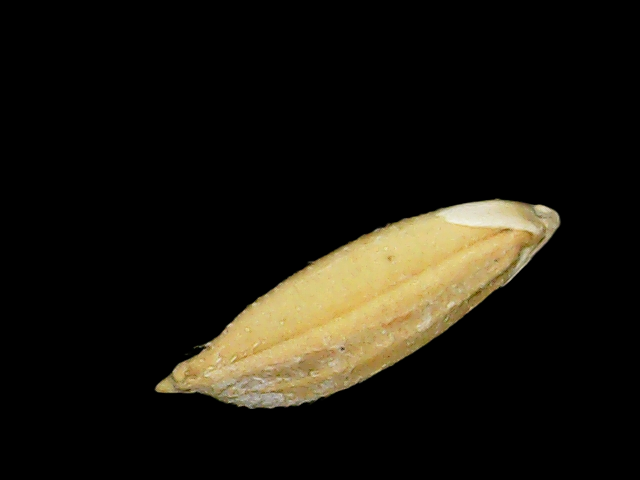
Rice variety: Binadhan10